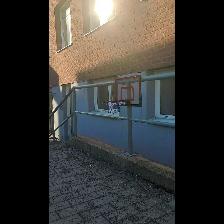
Label: NonHuman